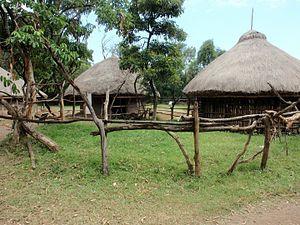
Une ""ber gi dala"" des Luo au musée de Kisumu. L'enclos du petit bétail - Kenya"
Le musée de Kisumu a été créé en 1980. Il dispose d'une série de pavillons et présente des collections basées sur la région entourant le golfe de Winam. En 2011, il a reçu la certification ISO 9001:2008.
Les Luo [lúô], parfois aussi appelés Nilotes Kavirondo, vivent dans l'ancienne province de Nyanza au Kenya et dans le nord de la région de Mara en Tanzanie.